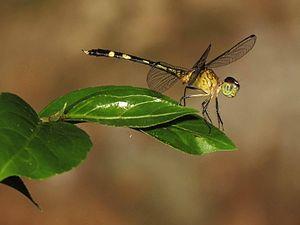
Anatya est un genre d'insectes de la famille des Libellulidae appartenant au sous-ordre des anisoptères dans l'ordre des odonates. Il comprend deux espèces.